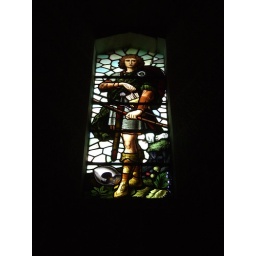
Stained glass window in the Wallace Monument, Hall of Heroes.